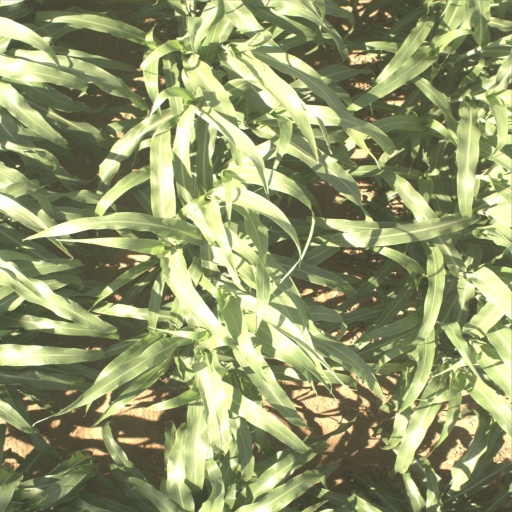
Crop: sorghum